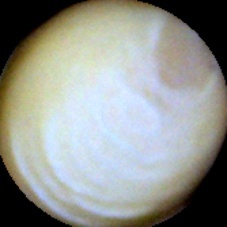
Label: Intact